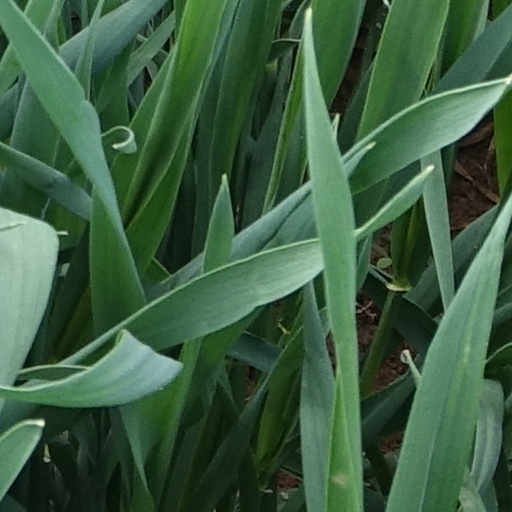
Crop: wheat